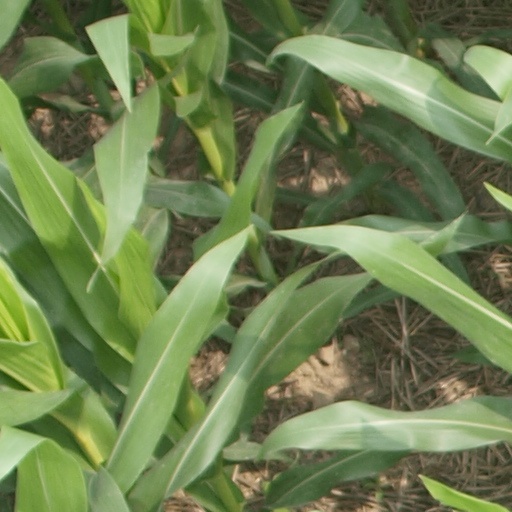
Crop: maize; corn